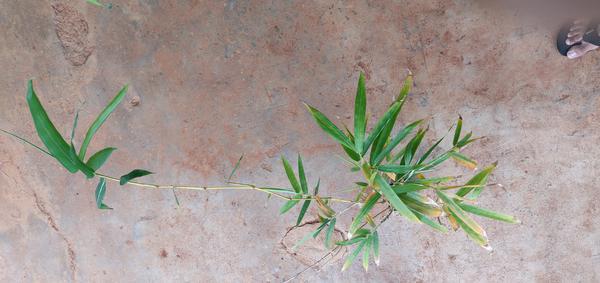
Plant: Bamboo